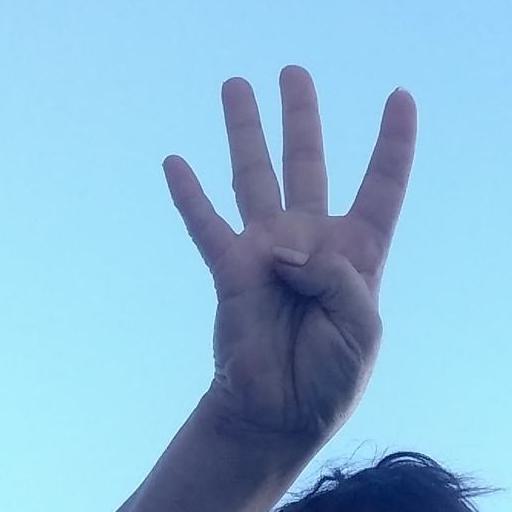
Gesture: four